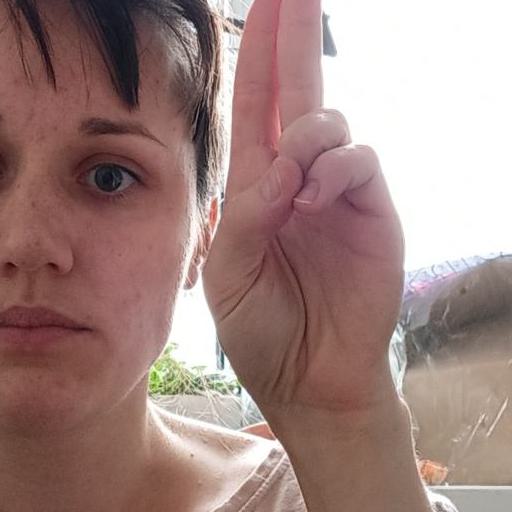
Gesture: two_up